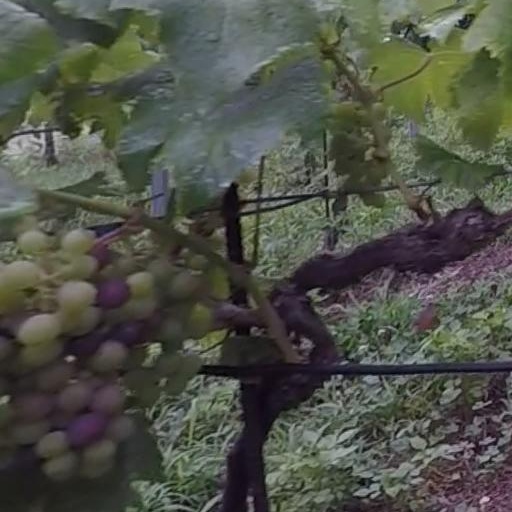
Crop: grape